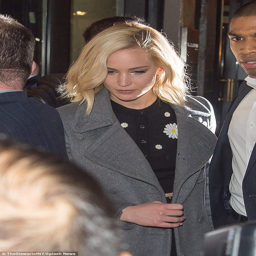
floral fancy : she added a summery vibe to her look with a flower - covered jumper peeking through her coat